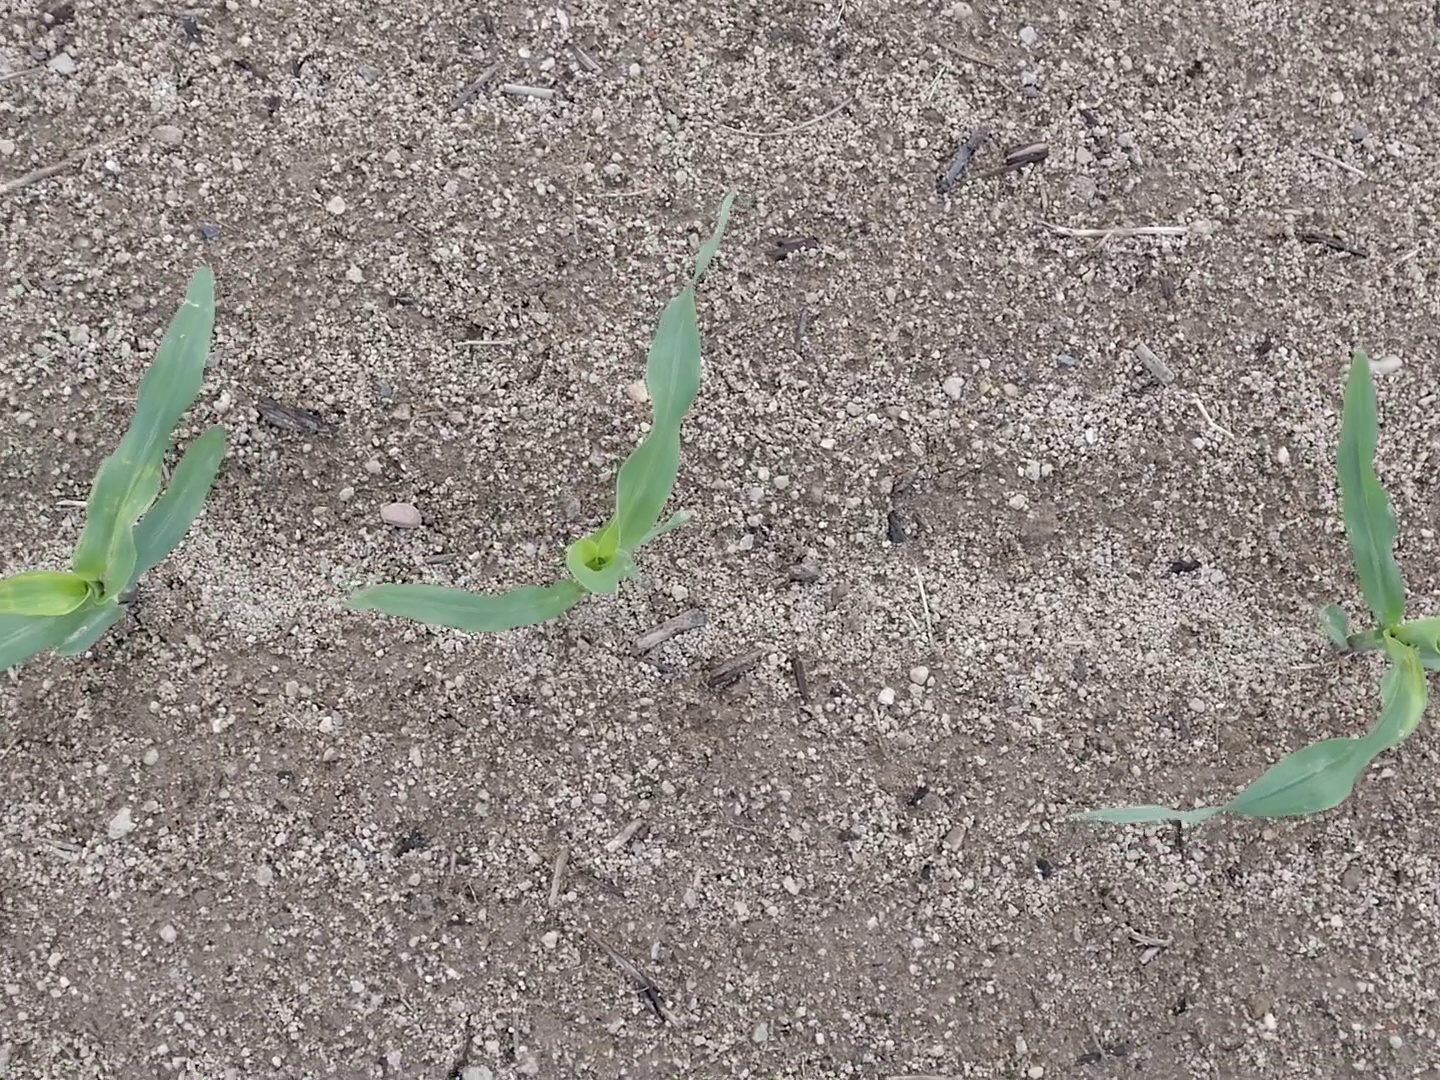
Crop: maize
Objects: maize, maize, maize, stem_maize, stem_maize, stem_maize